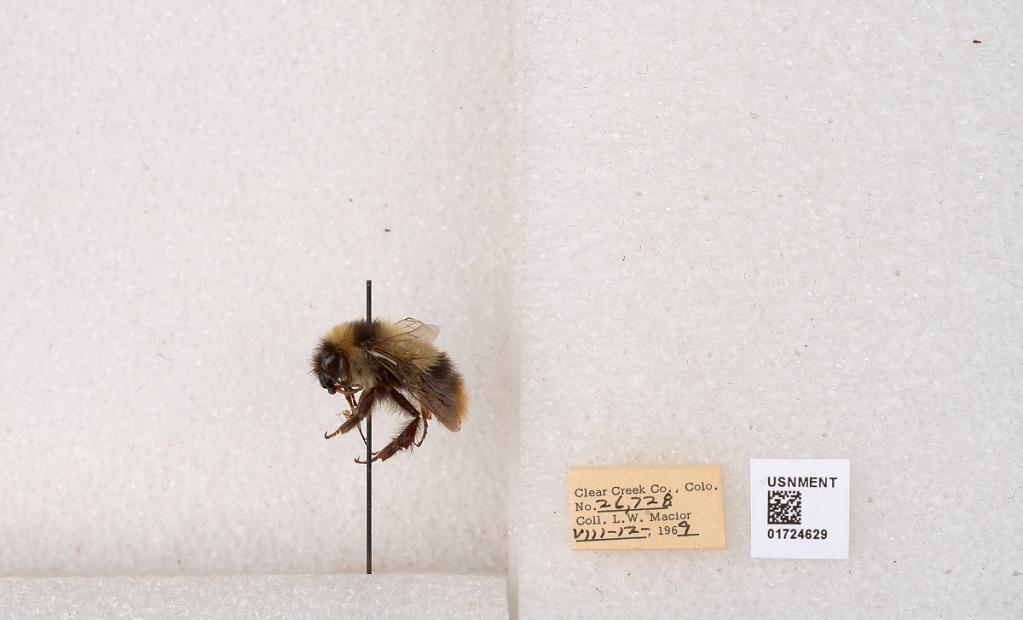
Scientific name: Bombus kirbyellus
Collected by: L. Macior
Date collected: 1969-8-12
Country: United States
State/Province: Colorado
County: Clear Creek
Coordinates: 39.6891, -105.644